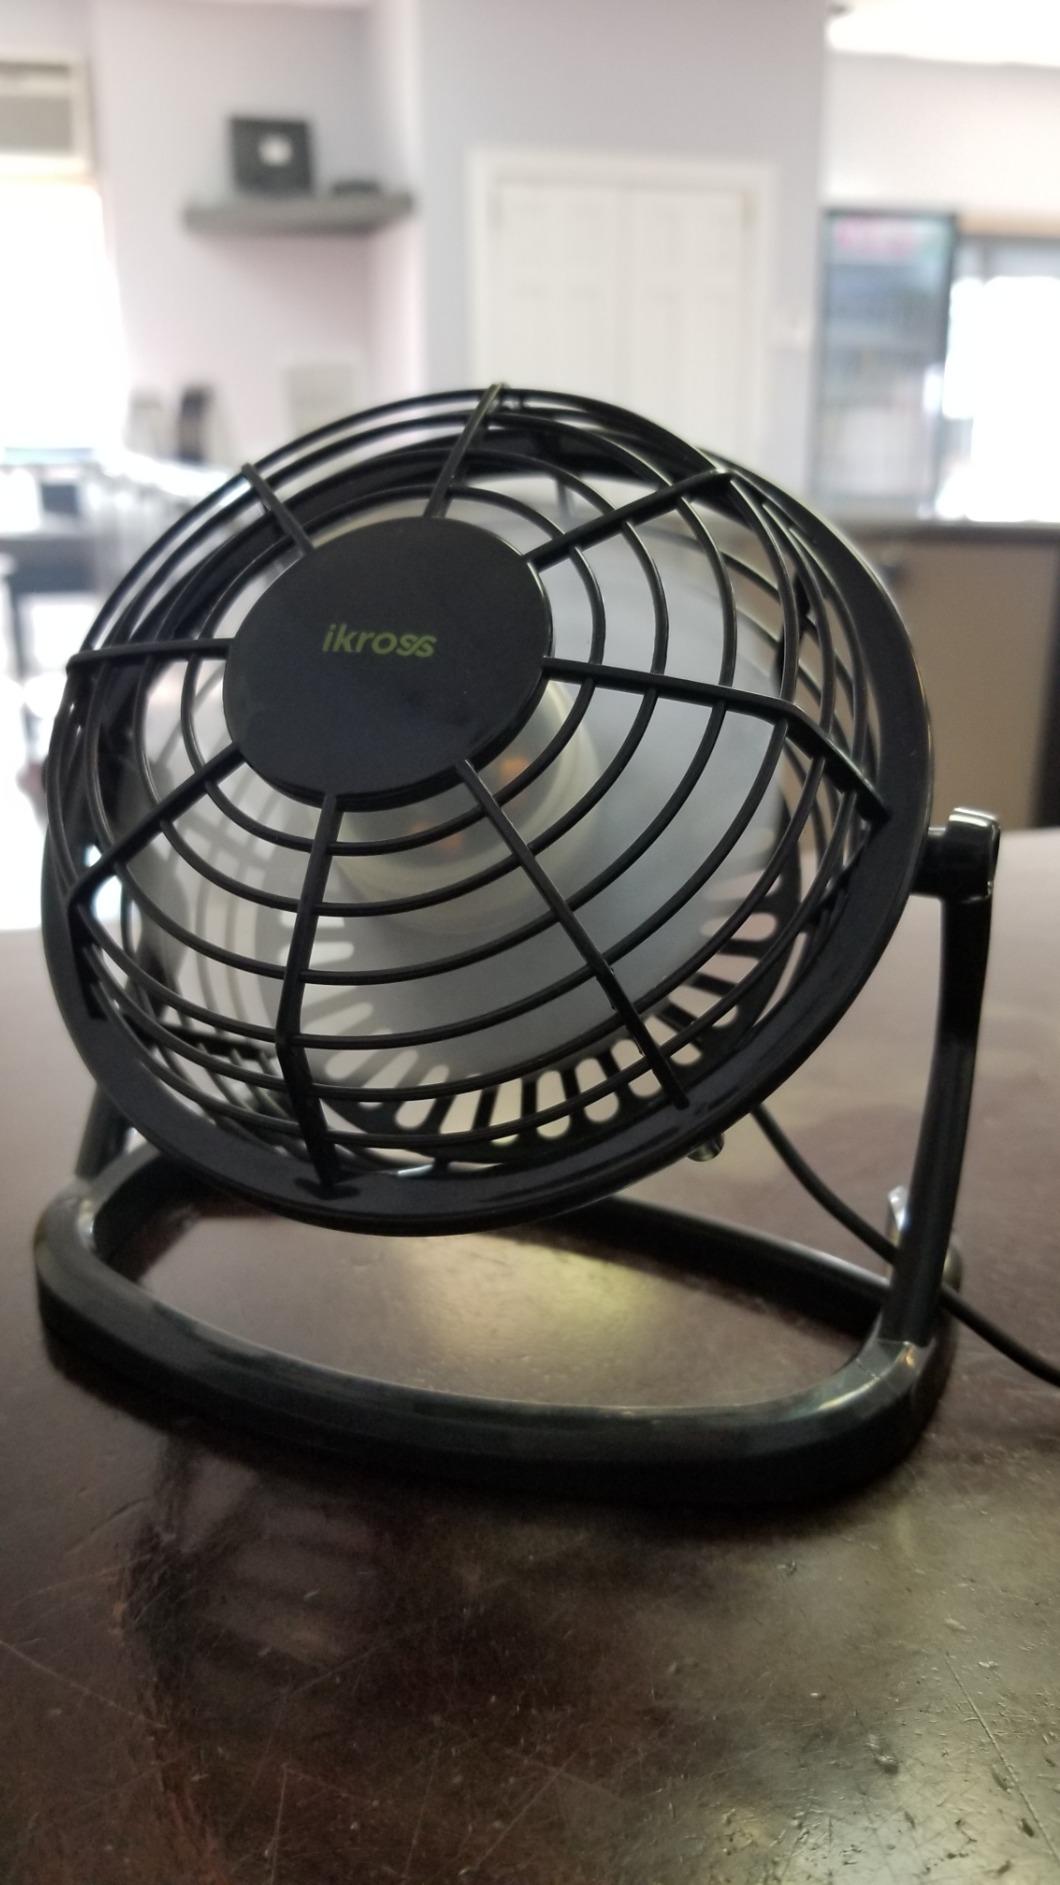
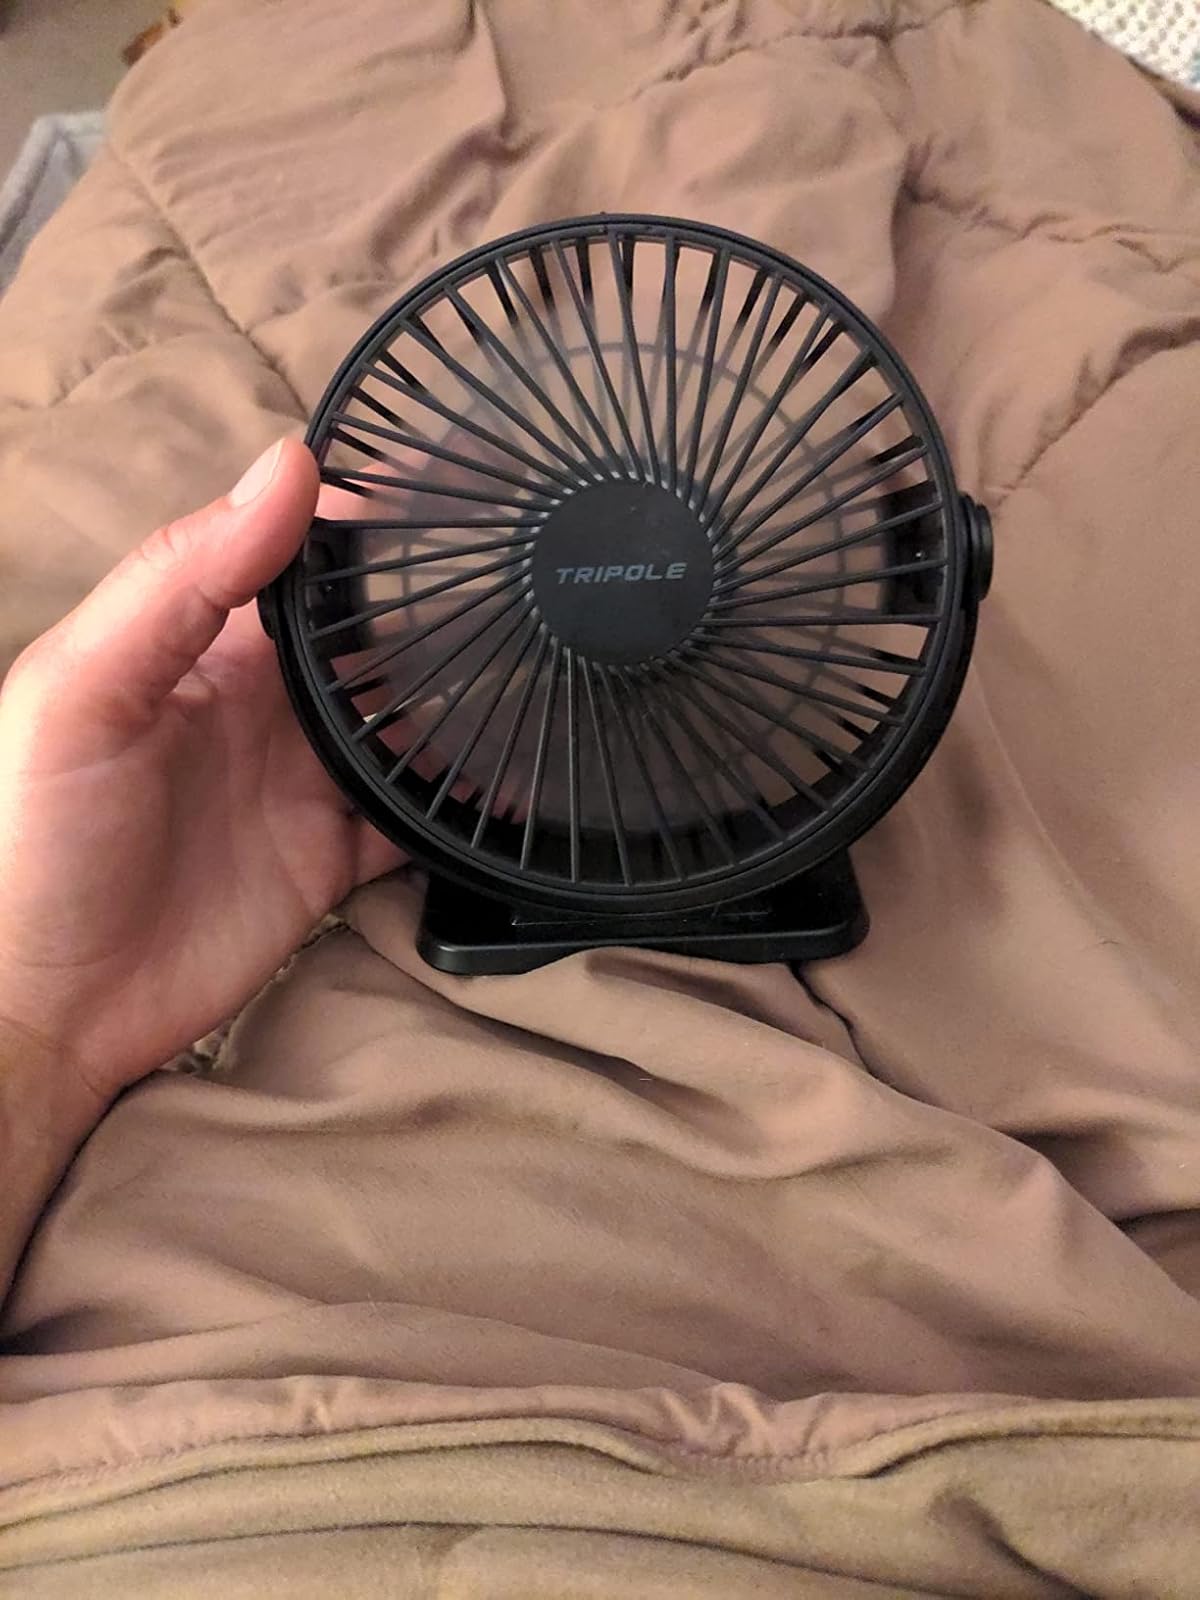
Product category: fan
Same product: no